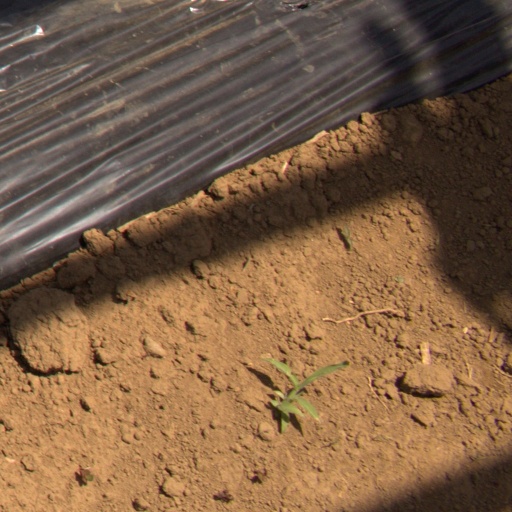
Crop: Jerusalem artichoke